Matt den Dekker

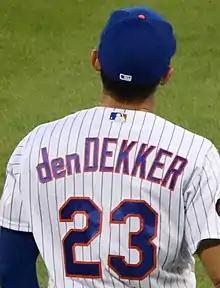
Along with former teammates Jacob deGrom and Travis d'Arnaud, den Dekker was one of few MLB players to have lowercase letters on his jersey.

Matt den Dekker was born in Fort Lauderdale, Florida. He has an older brother and a younger sister.